Economy of Jamaica

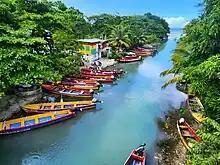
White River Fishing Village is in Ocho Rios, St. Ann

The fishing industry grew during the 1900s, primarily from the focus on inland fishing. Several thousand fishermen make a living from fishing. The shallow waters and cays off the south coast are richer than the northern waters. Other fishermen live on the Pedro Cays, to the south of Jamaica.